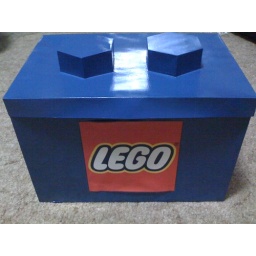
I made a box so I didn't have to carry the LEGO minifig in a plastic bag.